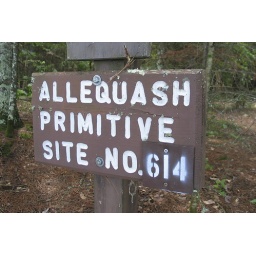
This was the sign we had to look for from the water in order to locate our primitive site.